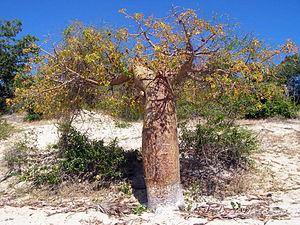
Adansonia rubrostipa est une espèce d'arbre de la famille des Bombacaceae selon la classification classique, ou de celle des Malvaceae selon la classification phylogénétique.